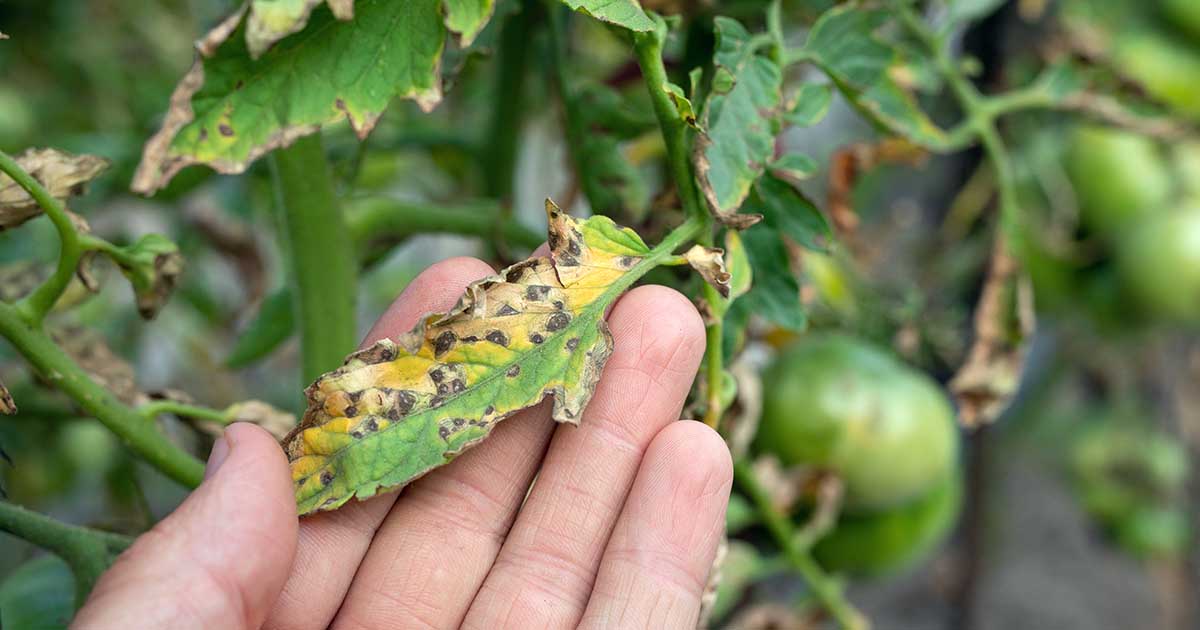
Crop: cherry
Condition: spot